Newmarket Canal

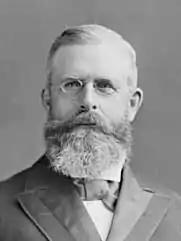
The Newmarket Canal was largely the idea of William Mulock, who set into motion a plan that would ultimately help bring down the government.

The town of Newmarket had undergone rapid growth before the start of the 20th century due largely to the efforts of William Mulock, then a sitting member of the Liberal Party of Canada and Wilfrid Laurier's right-hand man in the province. He used his influence to bring a number of industries to the town, setting up along the Northern Railway of Canada's mainline which passed northward through town along the river valley. The remains of these industries are still visible on the local geography; Joseph Hill's lumber mill and later William Cane and Sons factory's mill stock now forms Fairy Lake, the Davis Leather Company's buildings today form the Tannery Mall, and one of the original Office Specialty factory buildings has been converted to lofts just east of Main Street.